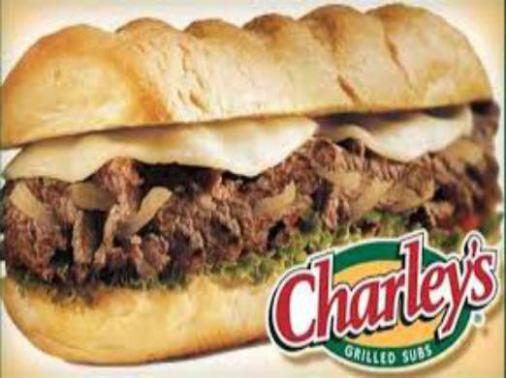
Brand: charley's grilled subs
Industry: Food